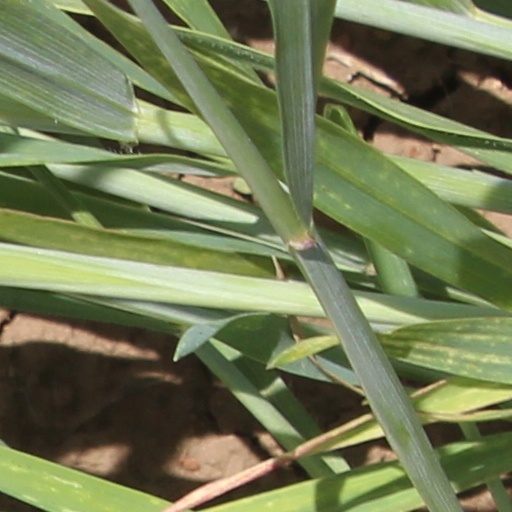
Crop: wheat